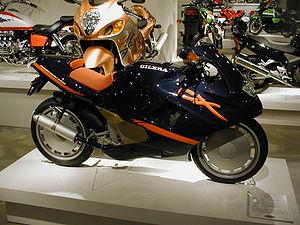
La 125 CX est un modèle de motocyclette du constructeur italien Gilera.